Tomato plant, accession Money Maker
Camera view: tilt-top (135 deg); turntable rotation: 60 degrees
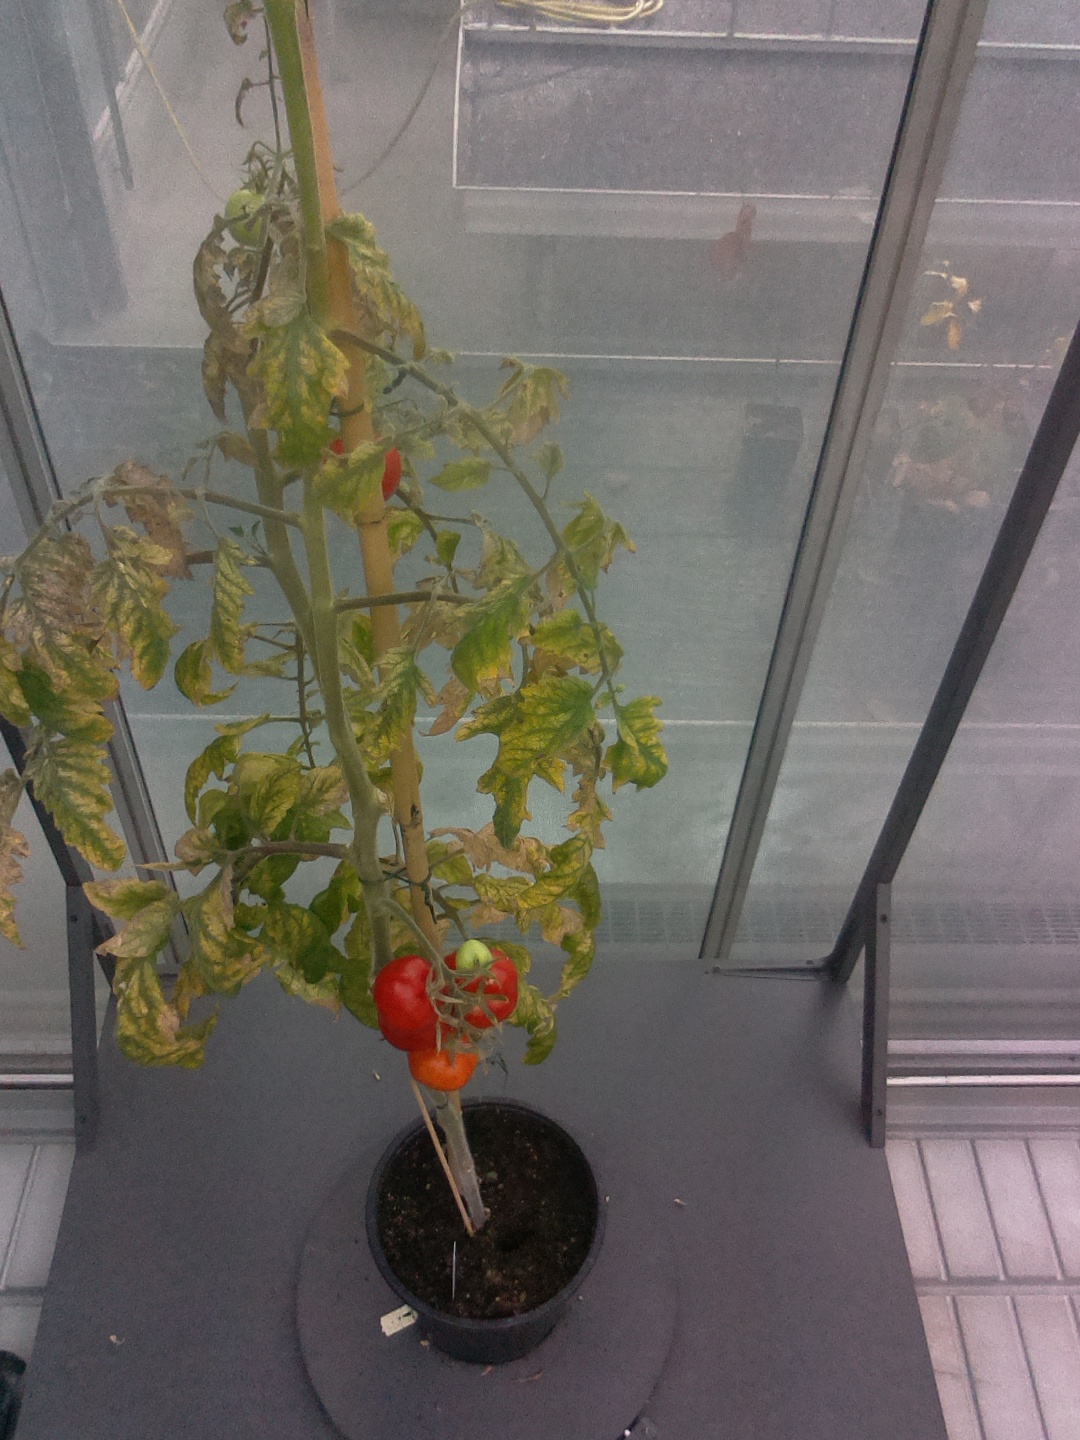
BBCH growth stage 86: 60%-70% of fruits show typical fully ripe color